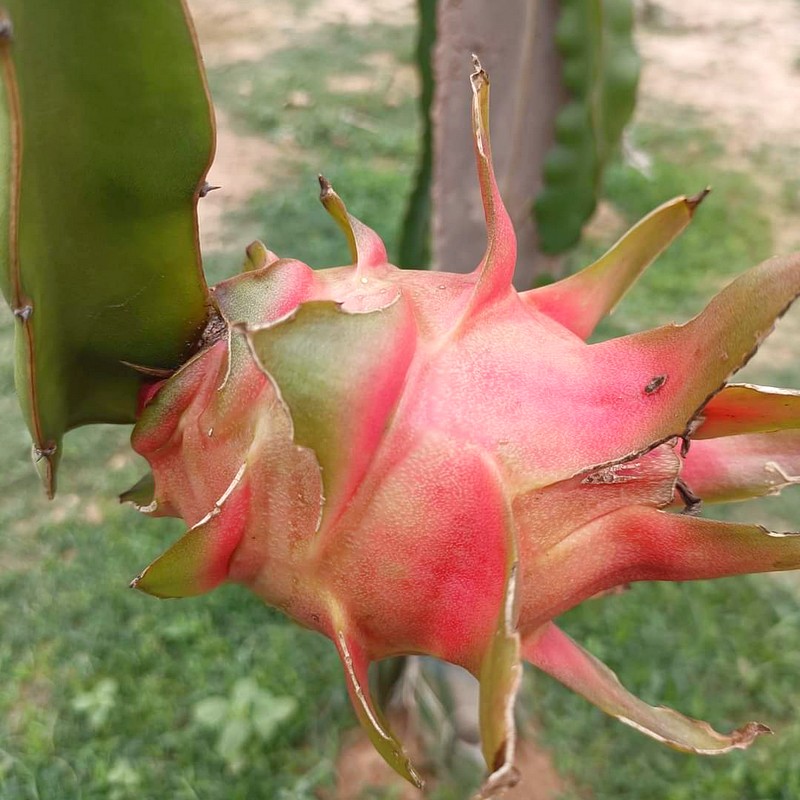
Label: Mature Dragon Fruit